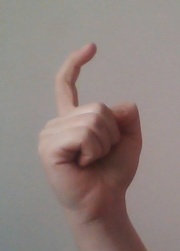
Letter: ra